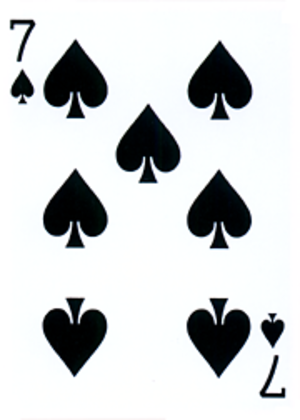
Les cartes du poker utilisées lors des parties jouées, sont celle d'un jeu de 52 cartes sans joker. L'usage préfère les cartes de style dit « américain » à deux index croisés au style « français » à quatre index. En plus du style et du dessin, les cartes peuvent se différencier par leur format, large ou étroit, et par leur technique de fabrication à base de carton ou de plastique. La manipulation des cartes au poker exige d'elles souplesse, endurance et visibilité : elles sont le plus souvent aperçues par les joueurs qui les plaquent sur le tapis en tordant un de leurs angles et il est indispensable qu'elles ne puissent porter aucun signe distinctif.